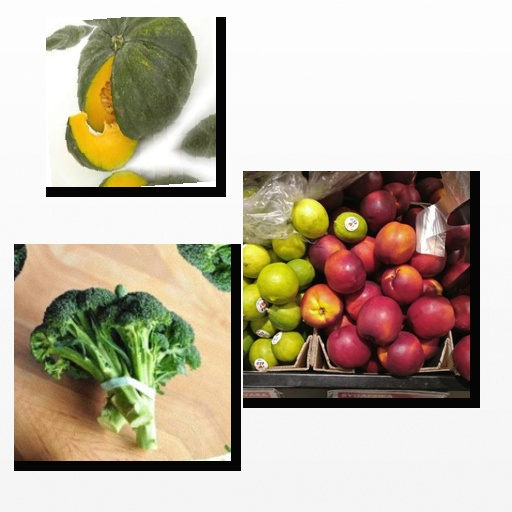
Food items: pumpkin, broccoli, nectarine